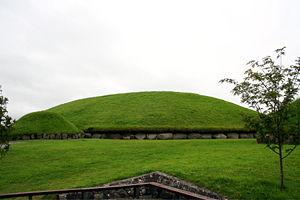
Knowth est le site d'une tombe à couloir néolithique, qui se trouve dans la vallée de la Boyne, dans le comté de Meath en Irlande. Ce site appartient au complexe de tombes à couloir de Brú na Bóinne. Il se trouve à environ 1 km au nord-ouest de Newgrange, et à 2 km à l'ouest de Dowth.